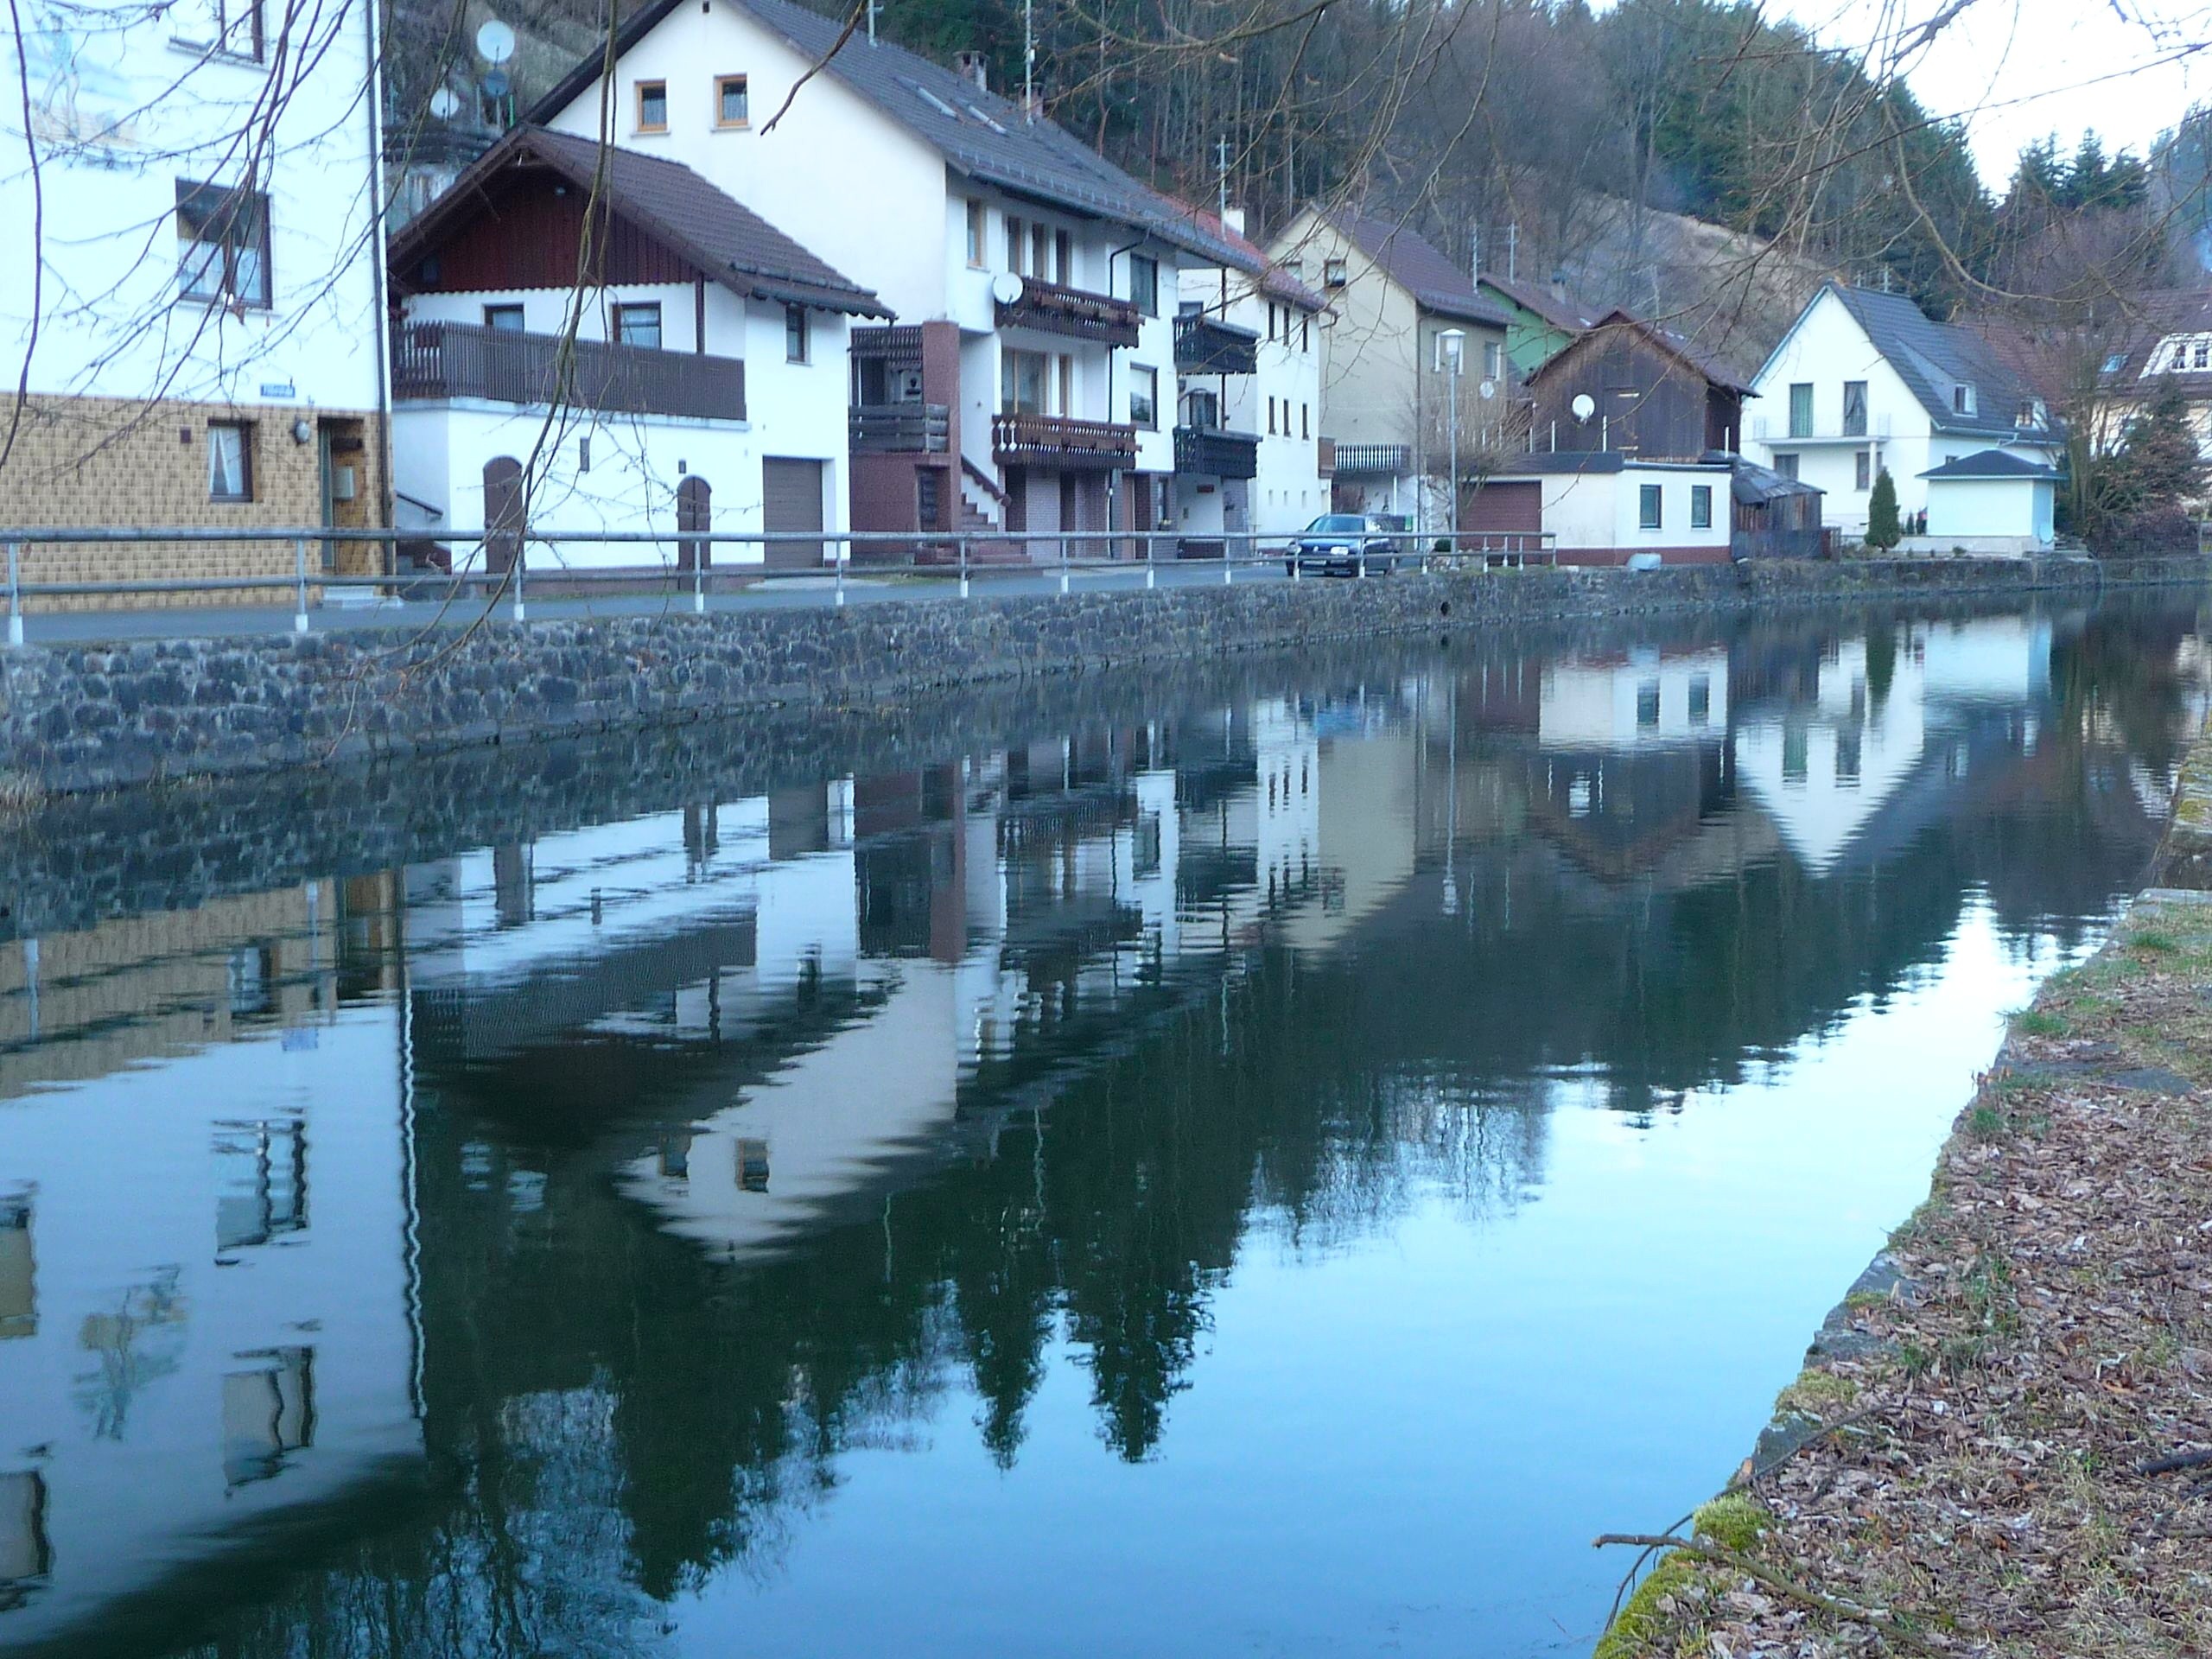
water, house, lake, town, river, canal, village, pond, reflection, waterway, trees, outside, buildings, houses, reflections, germany, steinwiesen